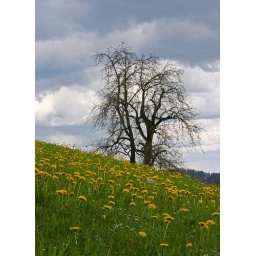
Flowers and tree against a gray sky. Degersheim, Switzerland